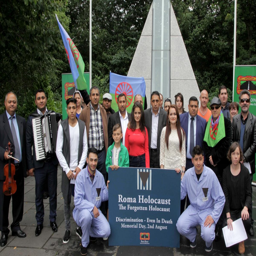
members of the community at event .